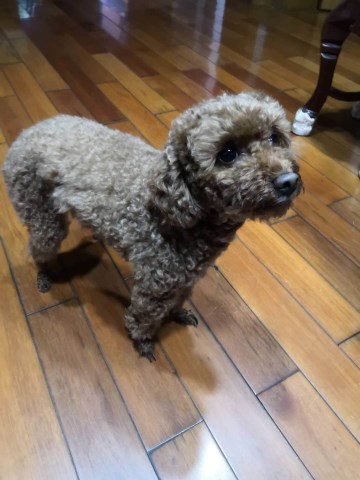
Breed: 7449-n000128-teddy